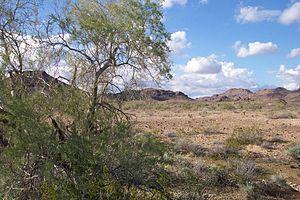
Milton Hyland Erickson, né le 5 décembre 1901 à Aurum et mort le 25 mars 1980 à Phoenix, est un psychiatre et psychologue américain qui a joué un rôle important dans le renouvellement de l'hypnose clinique et a consacré de nombreux travaux à l'hypnose thérapeutique. Son approche innovante en psychothérapie repose sur la conviction que le patient possède en lui les ressources pour répondre de manière appropriée aux situations qu'il rencontre : il s'agit par conséquent d'utiliser ses compétences et ses possibilités d'adaptation personnelles. Atteint de poliomyélite à l'âge de dix-sept ans, Erickson a été une figure emblématique du « guérisseur blessé », expérimentant sur lui-même, lors de sa réadaptation, certains phénomènes qu'il met ensuite en application dans l'hypnose thérapeutique.